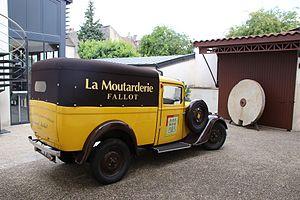
voiture de Moutarderie Fallot